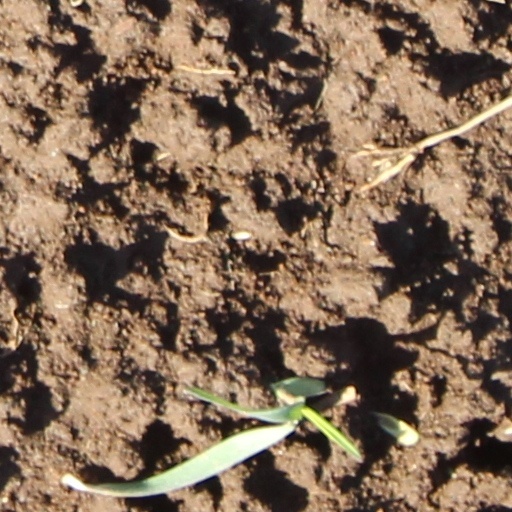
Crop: wheat